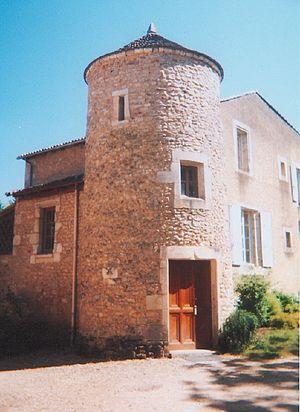
Description
L’abbaye Saint-Martin de Ligugé est un monastère de moines bénédictins situé sur le territoire de la commune de Ligugé, dans le département de la Vienne, en France. Fondé par l'ermite Martin de Tours, en 361, il est, nonobstant plusieurs interruptions de vie monastique, le plus ancien établissement monastique d’Occident encore en activité, même si les bâtiments conventuels actuels sont d'époques relativement récentes.
Defensor était un moine bénédictin de la communauté monastique de Saint-Martin de Ligugé qui a vécu vers 700. Il serait l’auteur et compilateur du Liber Scintillarum.